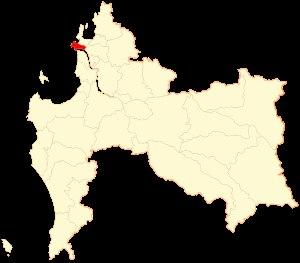
Hualpén est une ville et une commune du Chili faisant partie de la province de Concepción, elle-même rattachée à la région du Biobío.